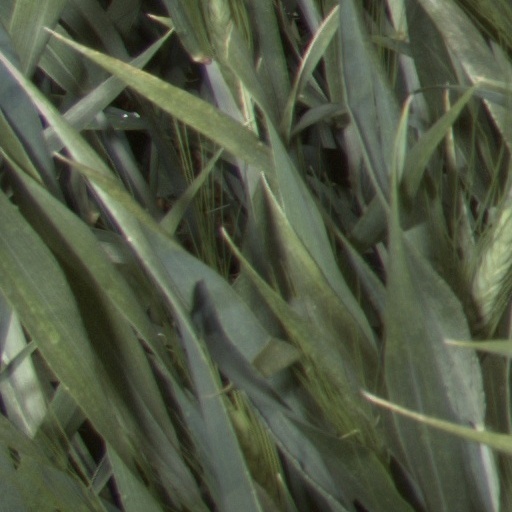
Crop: wheat